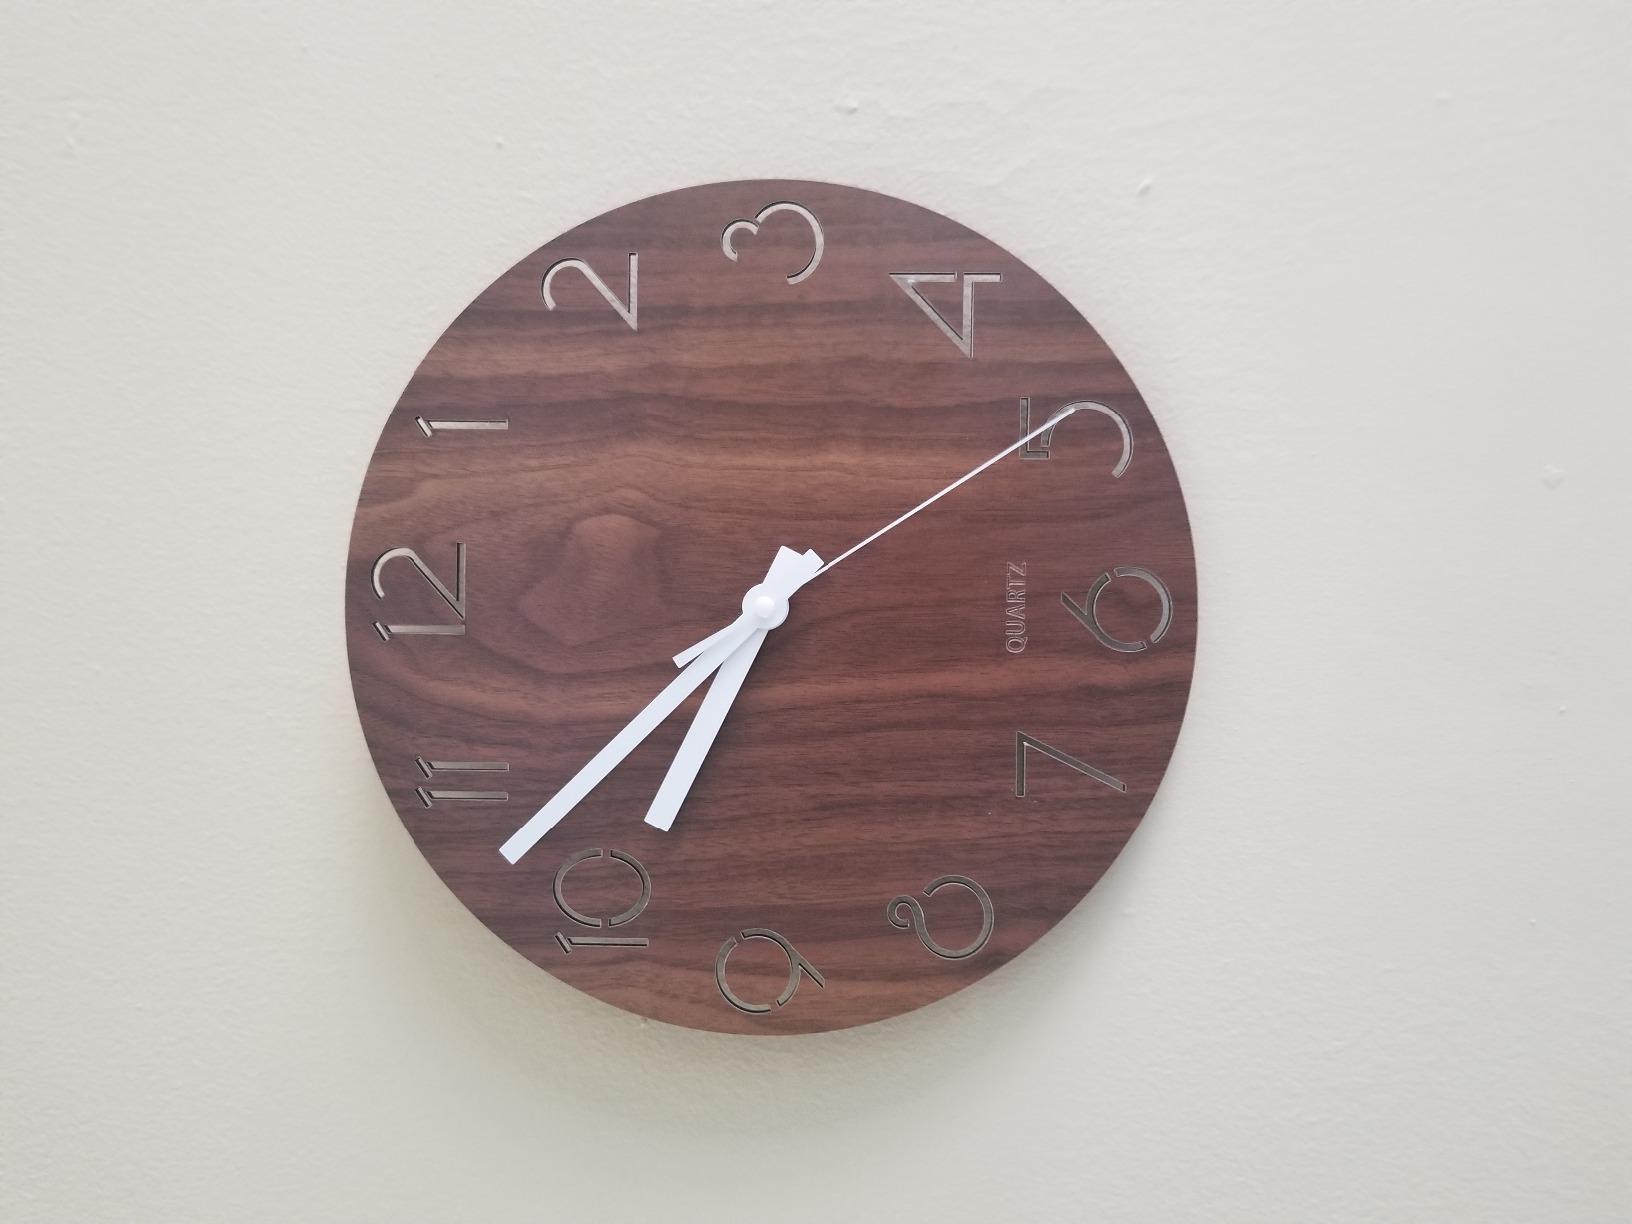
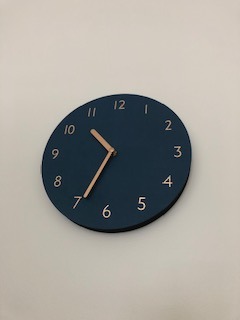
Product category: clock
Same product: no